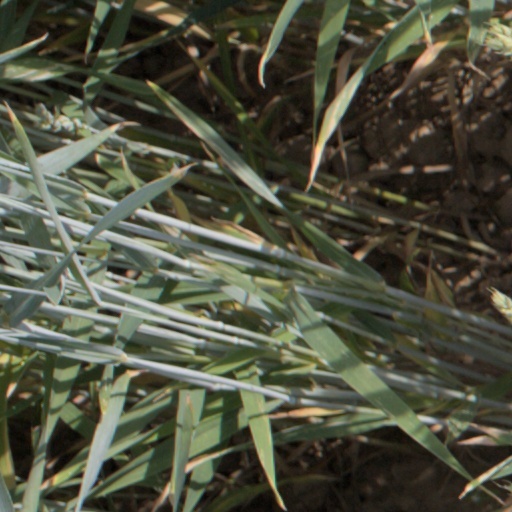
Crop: wheat